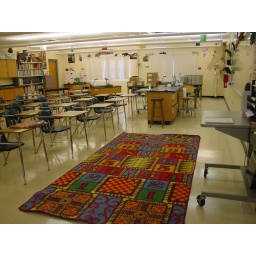
25 desks with 6 tables seating 4 each in rear of room for labs.